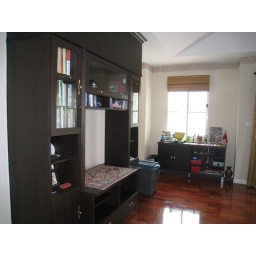
TV shelf in master bedroom